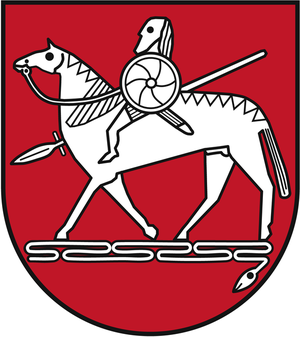
L'arrondissement de la Börde est un arrondissement de Saxe-Anhalt. Son chef lieu est Haldensleben. Le nom de cet arrondissement fait référence à la Magdeburger Börde, la plaine qui occupe la plus grande partie de son territoire.